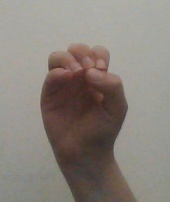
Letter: ha